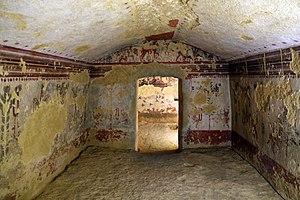
La tombe de la Chasse et de la Pêche est l'une des tombes étrusques peintes datée du dernier quart du VIᵉ siècle av. J.-C., située dans la nécropole de Monterozzi, proche de la ville de Tarquinia.